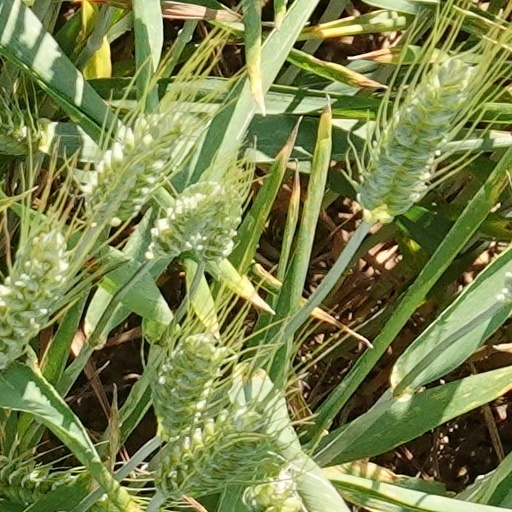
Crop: wheat